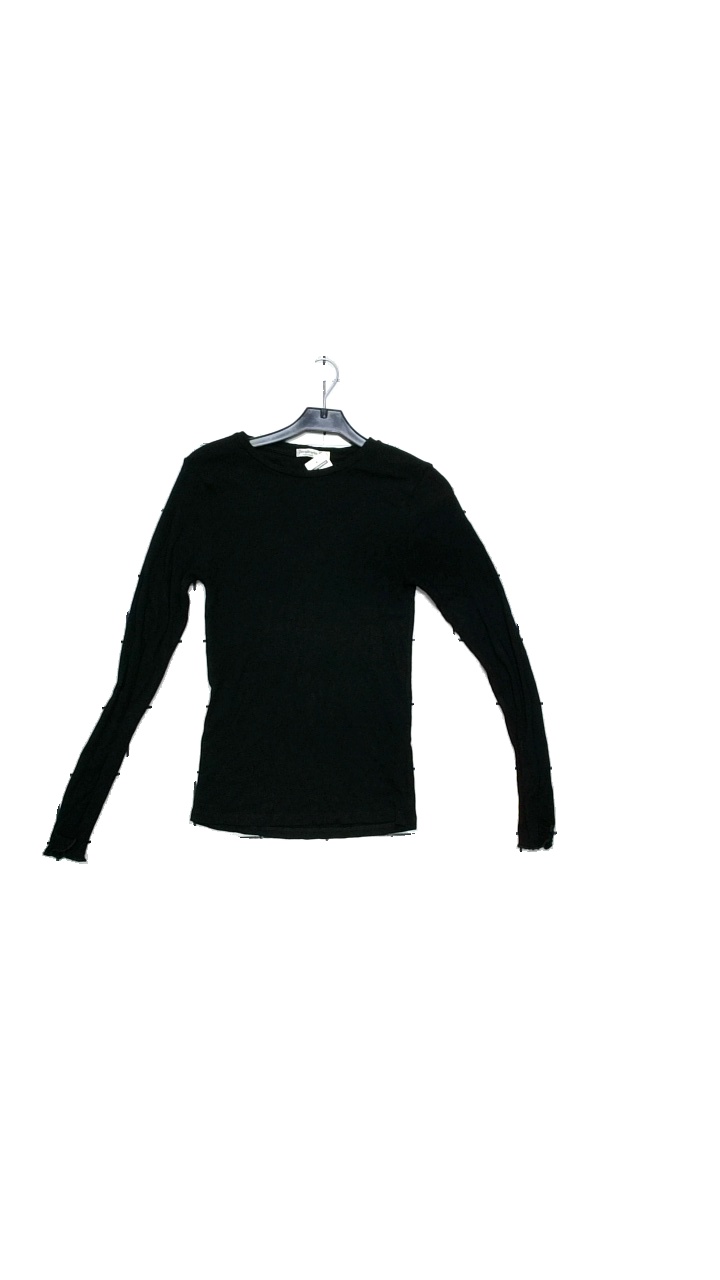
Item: Top (Ladies)
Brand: Stradivarius
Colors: Black
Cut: Tight
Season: All
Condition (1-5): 4
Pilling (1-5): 4
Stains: Minor
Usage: Reuse
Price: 50-100